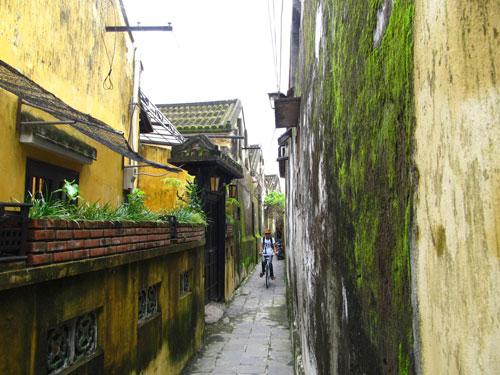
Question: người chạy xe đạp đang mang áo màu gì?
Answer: người chạy xe đạp mang áo màu trắng